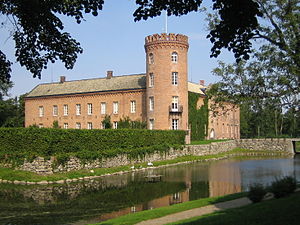
Sövdeborg
Sövdeborgs slot
Sövdeborgs slot er et svensk slot i Sövde socken i Sjöbo kommun i Skåne, som består af en hovedbygning og to fløje. I den sydøstlige hjørne findes et rundt tårn. "Stensalen" i stueetagen har et rigt dekoreret loft med stuk. Vest for slottet er en del af den delvist drænede sø forvandlet til en engelsk park med gravede kanaler. Fra søen nord for Slotsholmen ledes vandet ned i parkens kanaler og de gamle voldgrave